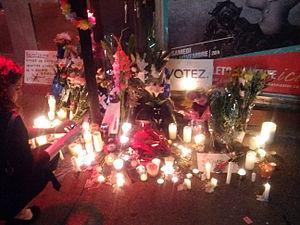
Vigile et mémorial à la mémoire des victimes de la fusillade du 4 septembre 2012 au Métropolis de Montréal. Photo prise devant le Métropolis le 5 septembre 2012, où a eu lieu la fusillade la veille pendant un discours de la première ministre élue Pauline Marois, gagnante des élections provinciales tenues le même jour.
L'attentat du Métropolis est un attentat politique terroriste perpétré aux dernières heures du 4 septembre 2012 par un tireur au Métropolis, à Montréal, pendant le discours de Pauline Marois, nouvellement élue première ministre du Québec à la suite de l'élection générale québécoise de 2012.